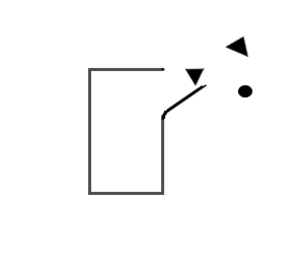
Représentation de l'expérience menée en 1944 par Heider et Simmel
Une théorie du complot est une expression d'origine anglaise, définie pour la première fois en 1945 par Karl Popper, qui dénonce comme abusive une hypothèse selon laquelle un événement politique a été causé par l'action concertée et secrète d'un groupe de personnes qui croyaient avoir intérêt à ce qu'il se produise, plutôt que par le déterminisme historique ou le hasard. Pour Peter Knight, de l'université de Manchester, « un petit groupe de gens puissants se coordonne en secret pour planifier et entreprendre une action illégale et néfaste affectant le cours des événements ». L'objectif étant de détenir ou de conserver une forme de pouvoir.